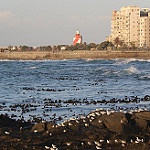
Label: sea